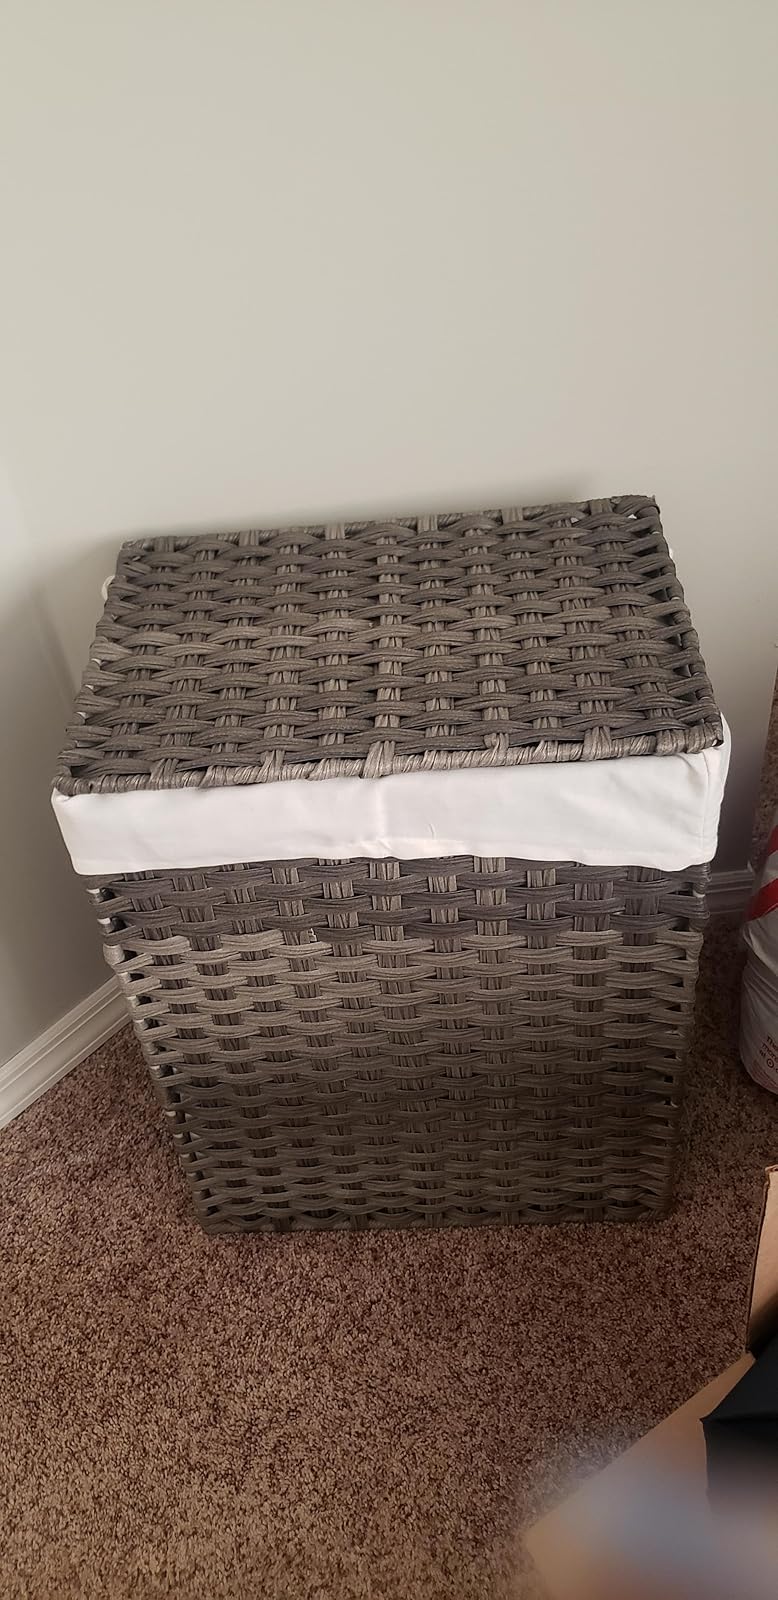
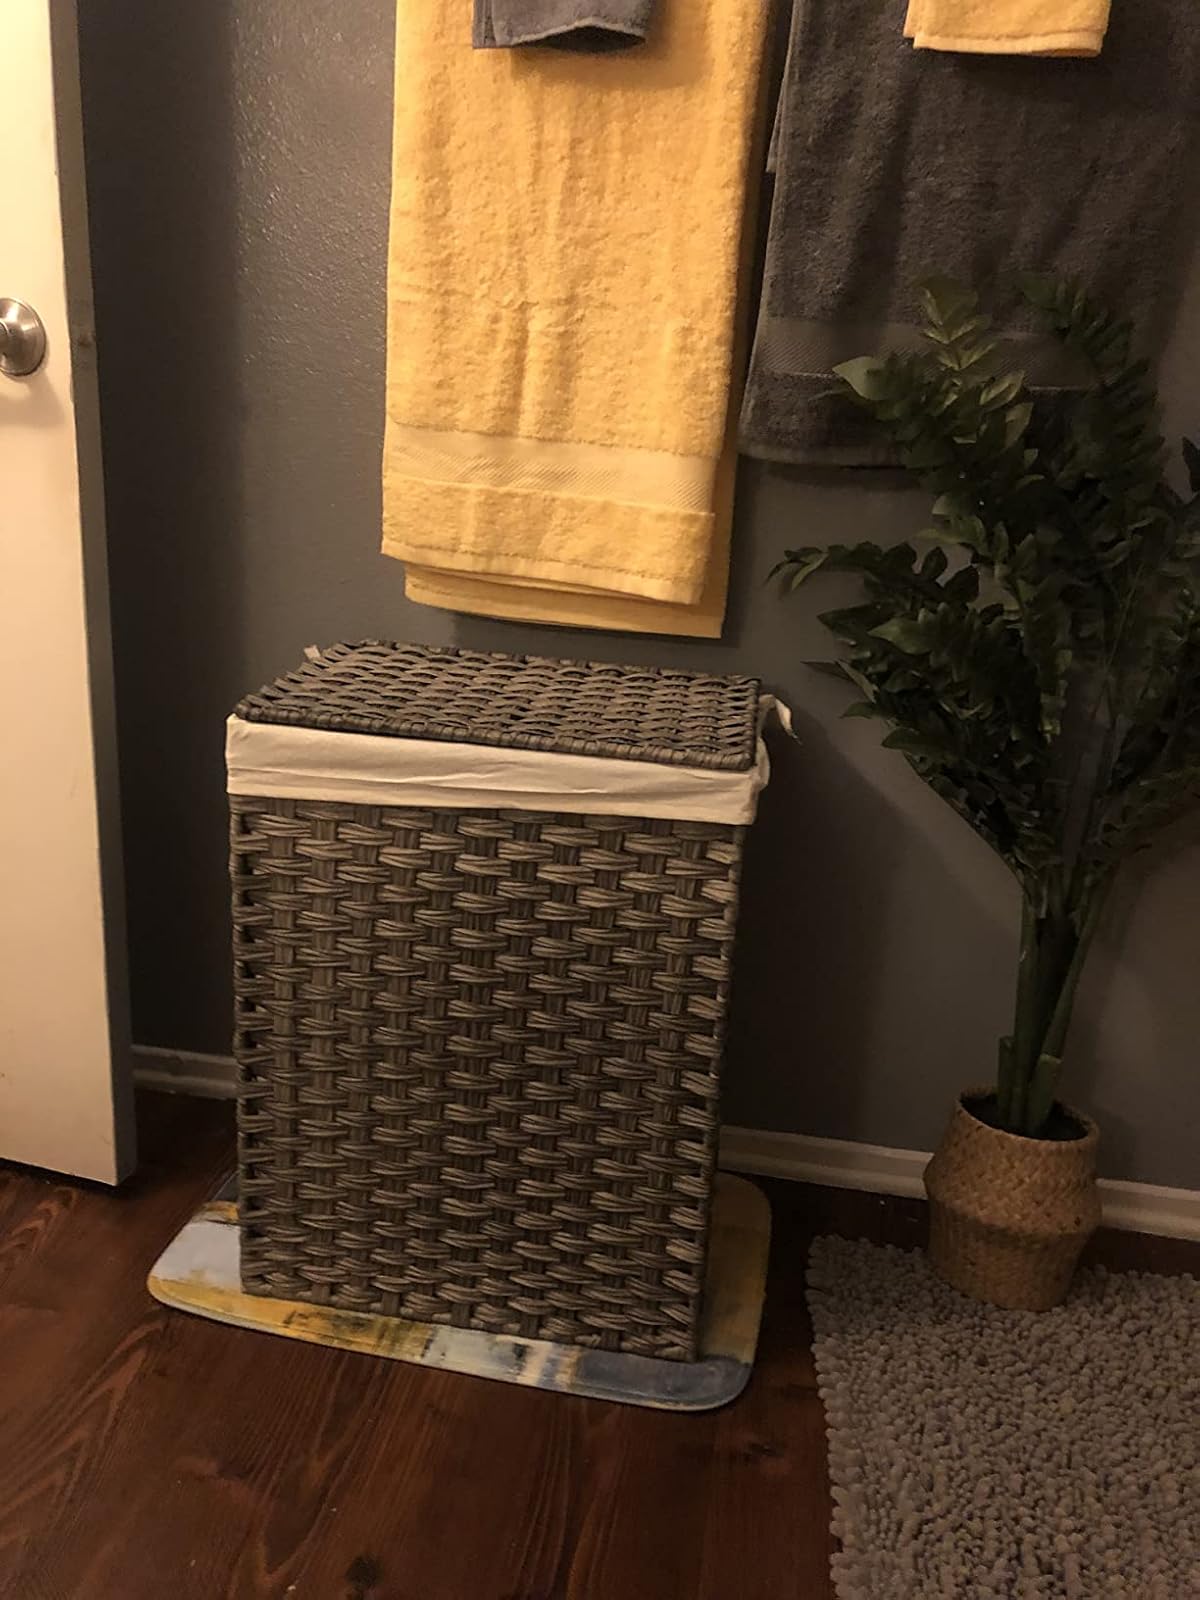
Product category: items_hamper
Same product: yes